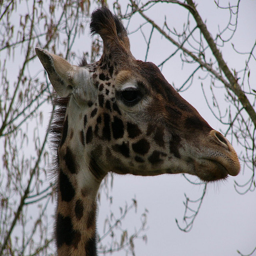
A close-up of a giraffe's face with tree limbs in the background.
A right side view of a giraffe by some trees.
A giraffe standing with its head near the branches of trees.
a big giraffe has its head in the trees
A close up view of the side of a giraffe's head.